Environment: real
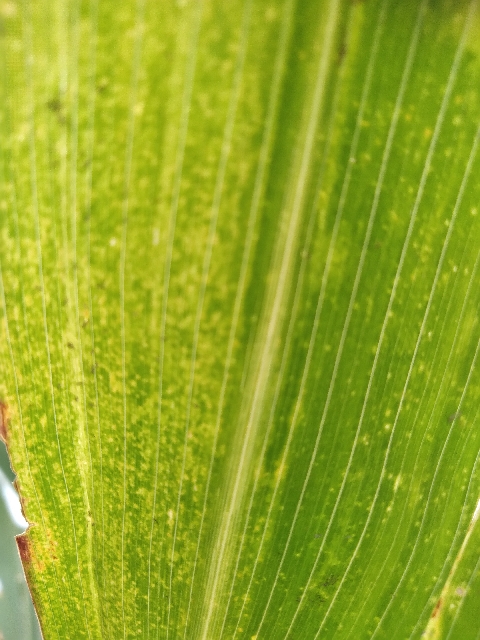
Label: lethal_necrosis